Qadr (munition)

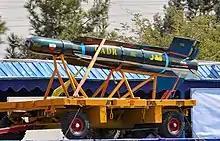

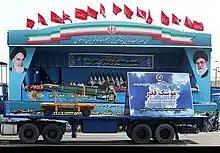
Qadr bomb

The 9A Qadr is an Iranian air to surface precision-guided munition (PGM). It is Iran's first generation of air-launched bomb. It was developed by the missile-manufacturing companies of the Iranian Ministry of Defence, not the well-established Aerospace Industries Organisation, who build Iran surface-to-surface guided weapons.